Liam Gallagher

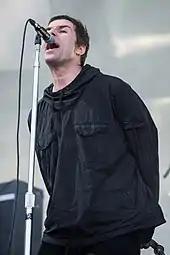
Gallagher's singing pose, with his arms behind his back and head arched up towards the microphone, 2017

On 27 November 2020, Gallagher released a stand-alone single titled "All You're Dreaming Of". The proceeds from the song go to Action for Children. Peaking at No. 24, it became his fourth solo single to reach the UK top 40, while also becoming the UK's highest selling vinyl single of 2020.